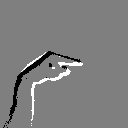
ASL letter: g